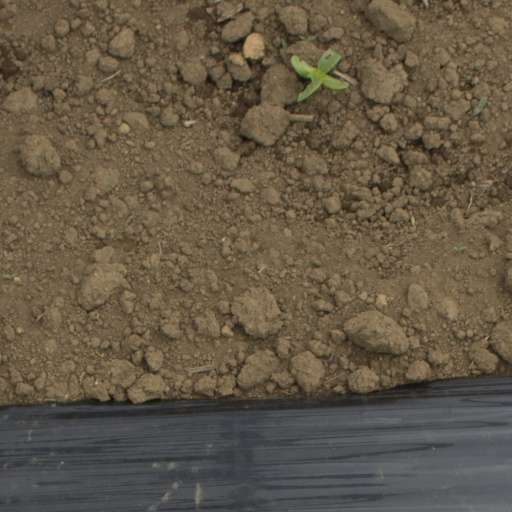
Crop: Jerusalem artichoke